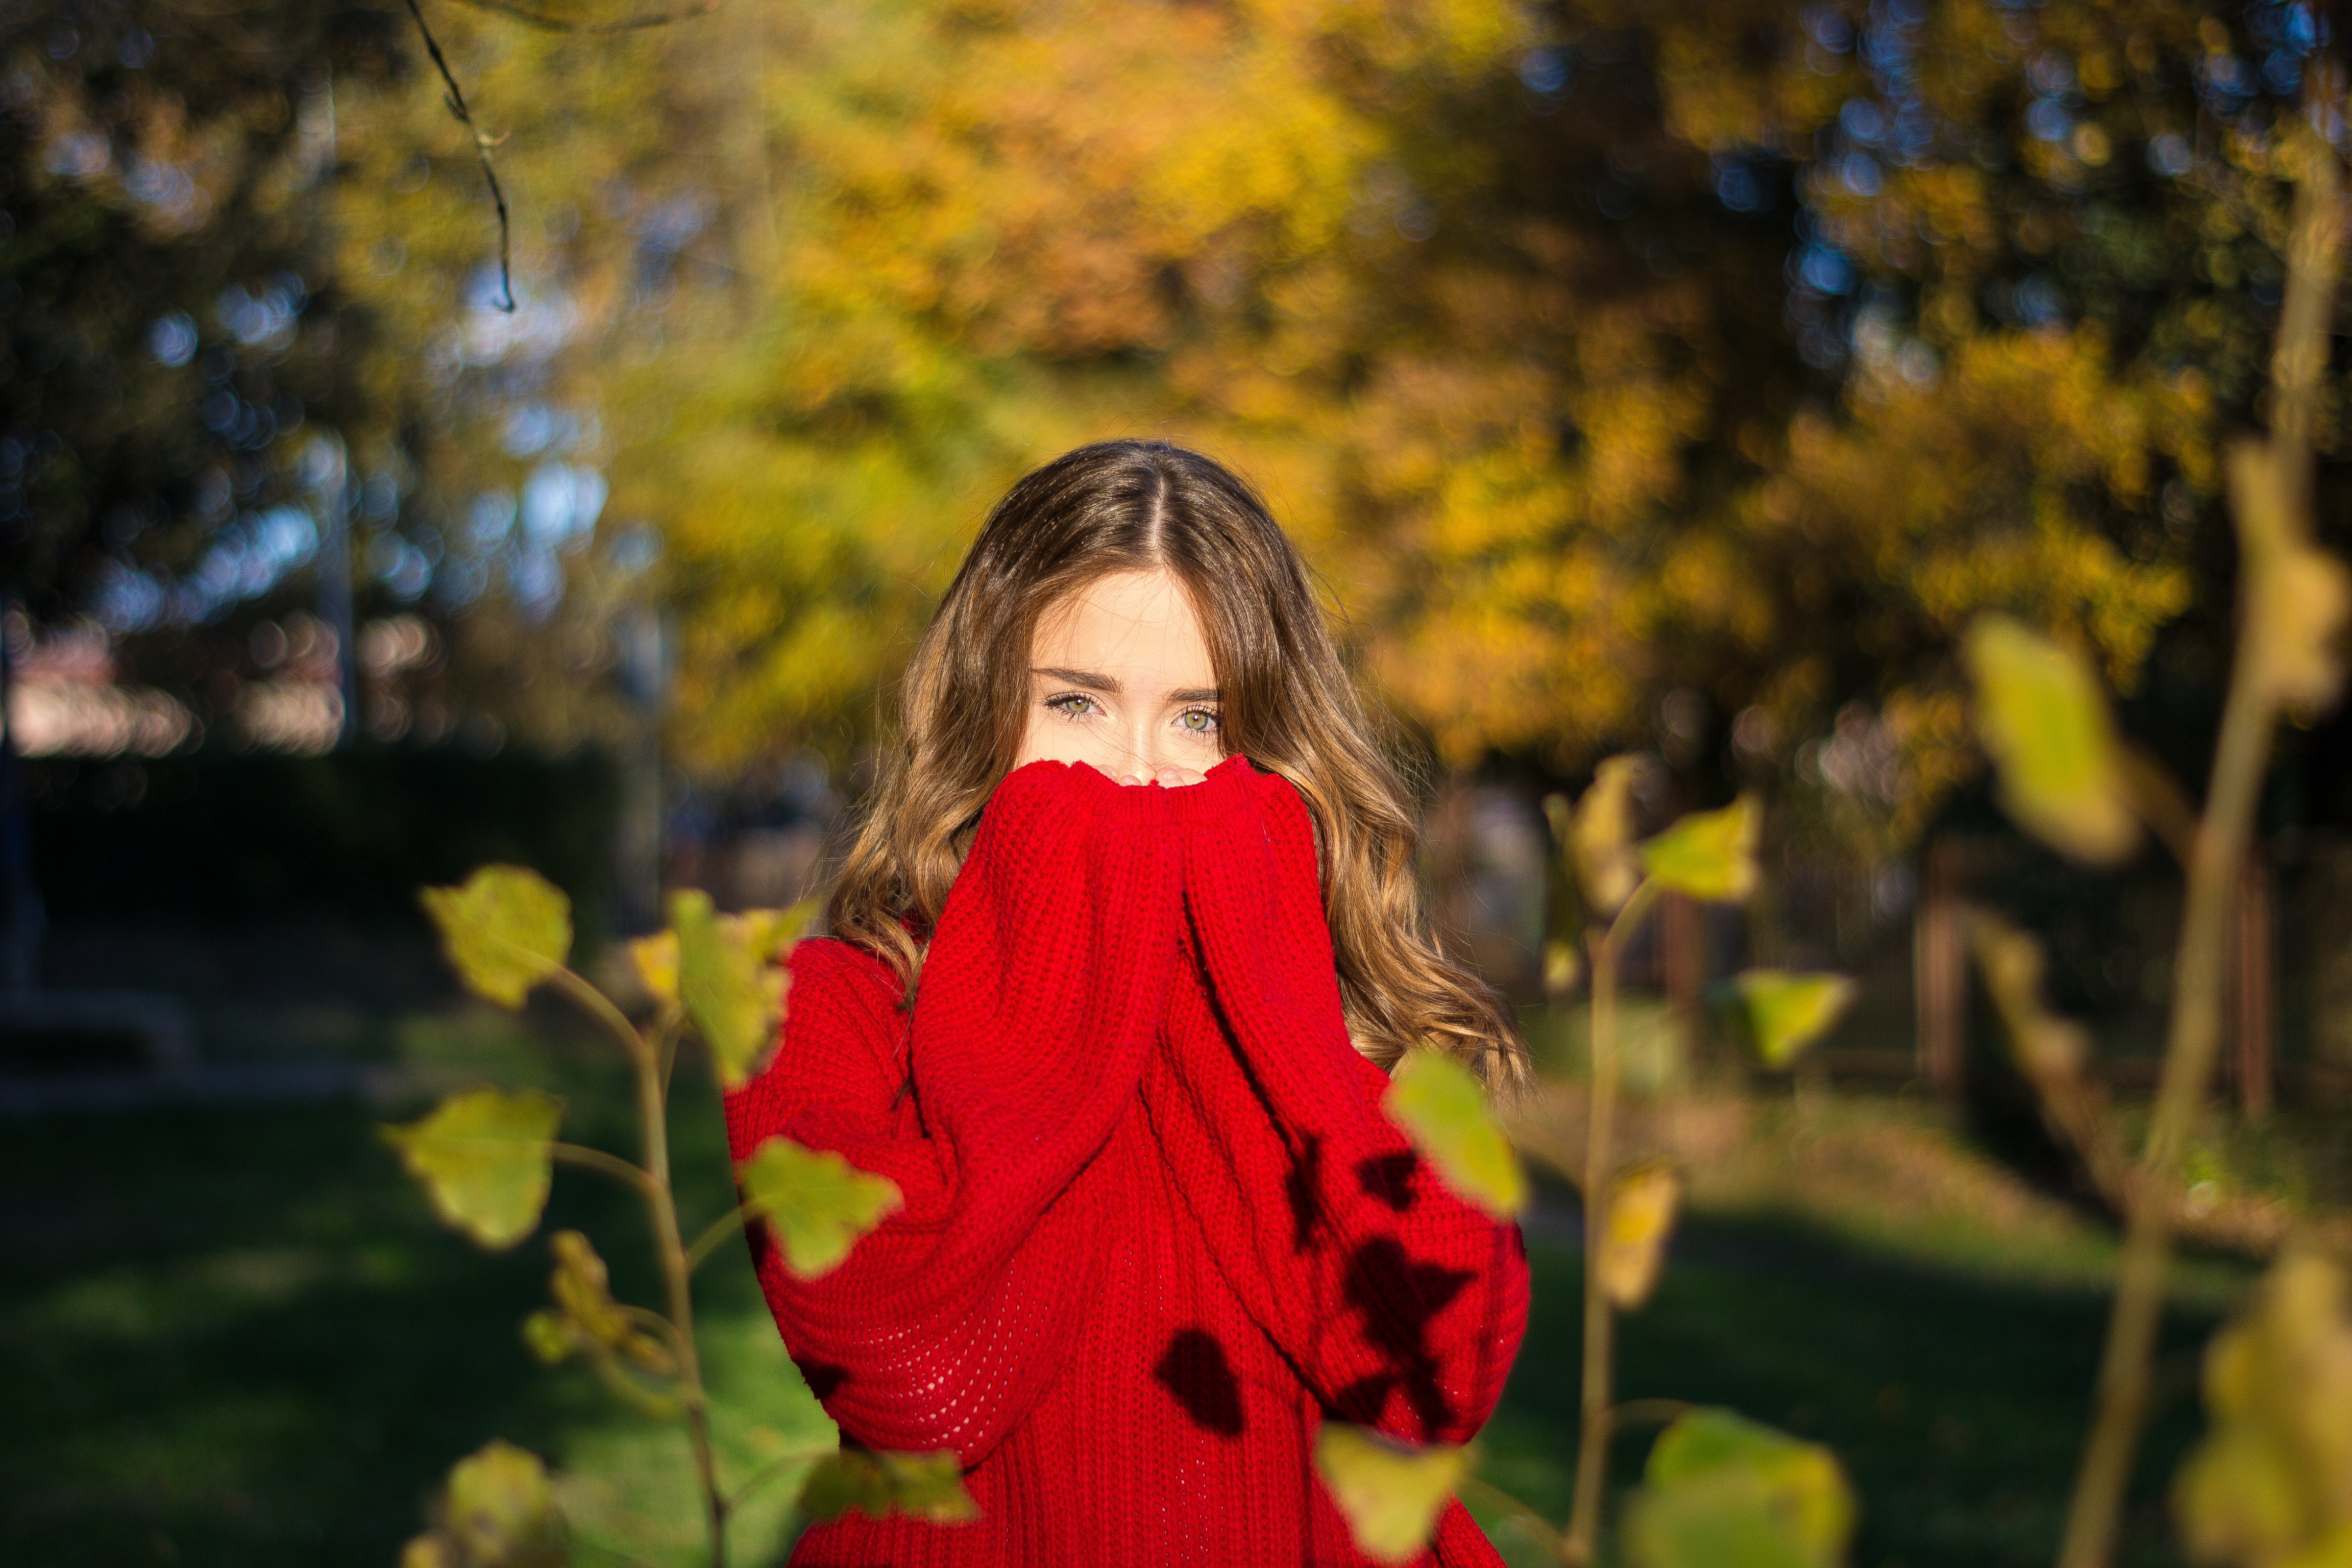
People in nature, leaf, hair, red, nature, yellow, autumn, tree, green, beauty, light, blond, fashion, photography, sunlight, brown hair, grass, eye, lip, woody plant, long hair, outerwear, plant, portrait photography, spring, deciduous, forest, portrait, street fashion, branch, photo shoot, Tints and shades, flower, woodland